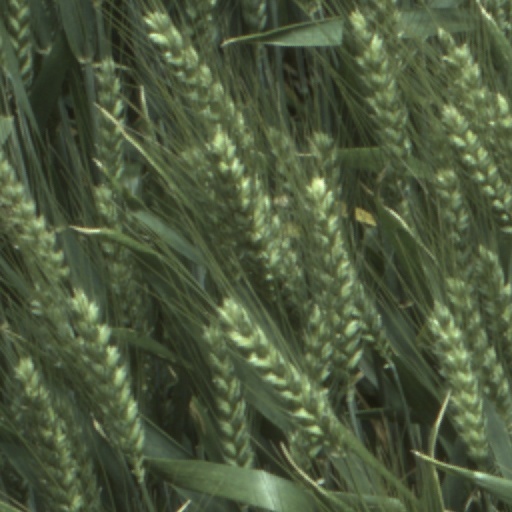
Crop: wheat